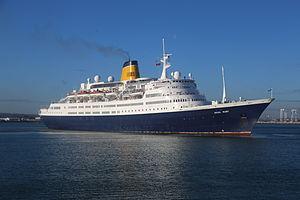
Le Saga Ruby est un navire de croisière construit en 1973 aux chantiers Swan Hunter de Tyne and Wear pour la Norwegian America Line. Il est mis en service le 22 mai 1973 sous le nom de Vistafjord. À la suite de la fusion de la Norwegian America Line avec la Cunard Line en 1983, il change de pavillon, puis est renommé Caronia en 1999 afin d'avoir un nom dans la lignée des autres navires de la Cunard Line. En 2004, il devient la propriété de Saga Cruises, subit une rénovation et devient le Saga Ruby. En 2014, il est vendu à Millenium View Ltd qui prévoit de le transformer en hôtel flottant en Birmanie, mais le projet échoue et, en mars 2017, il est vendu pour être détruit en Inde.